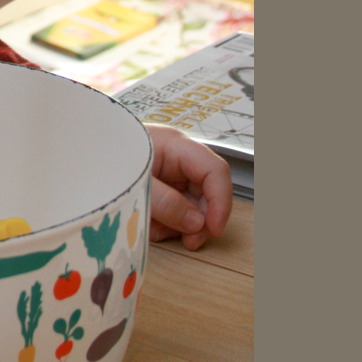
Material: skin